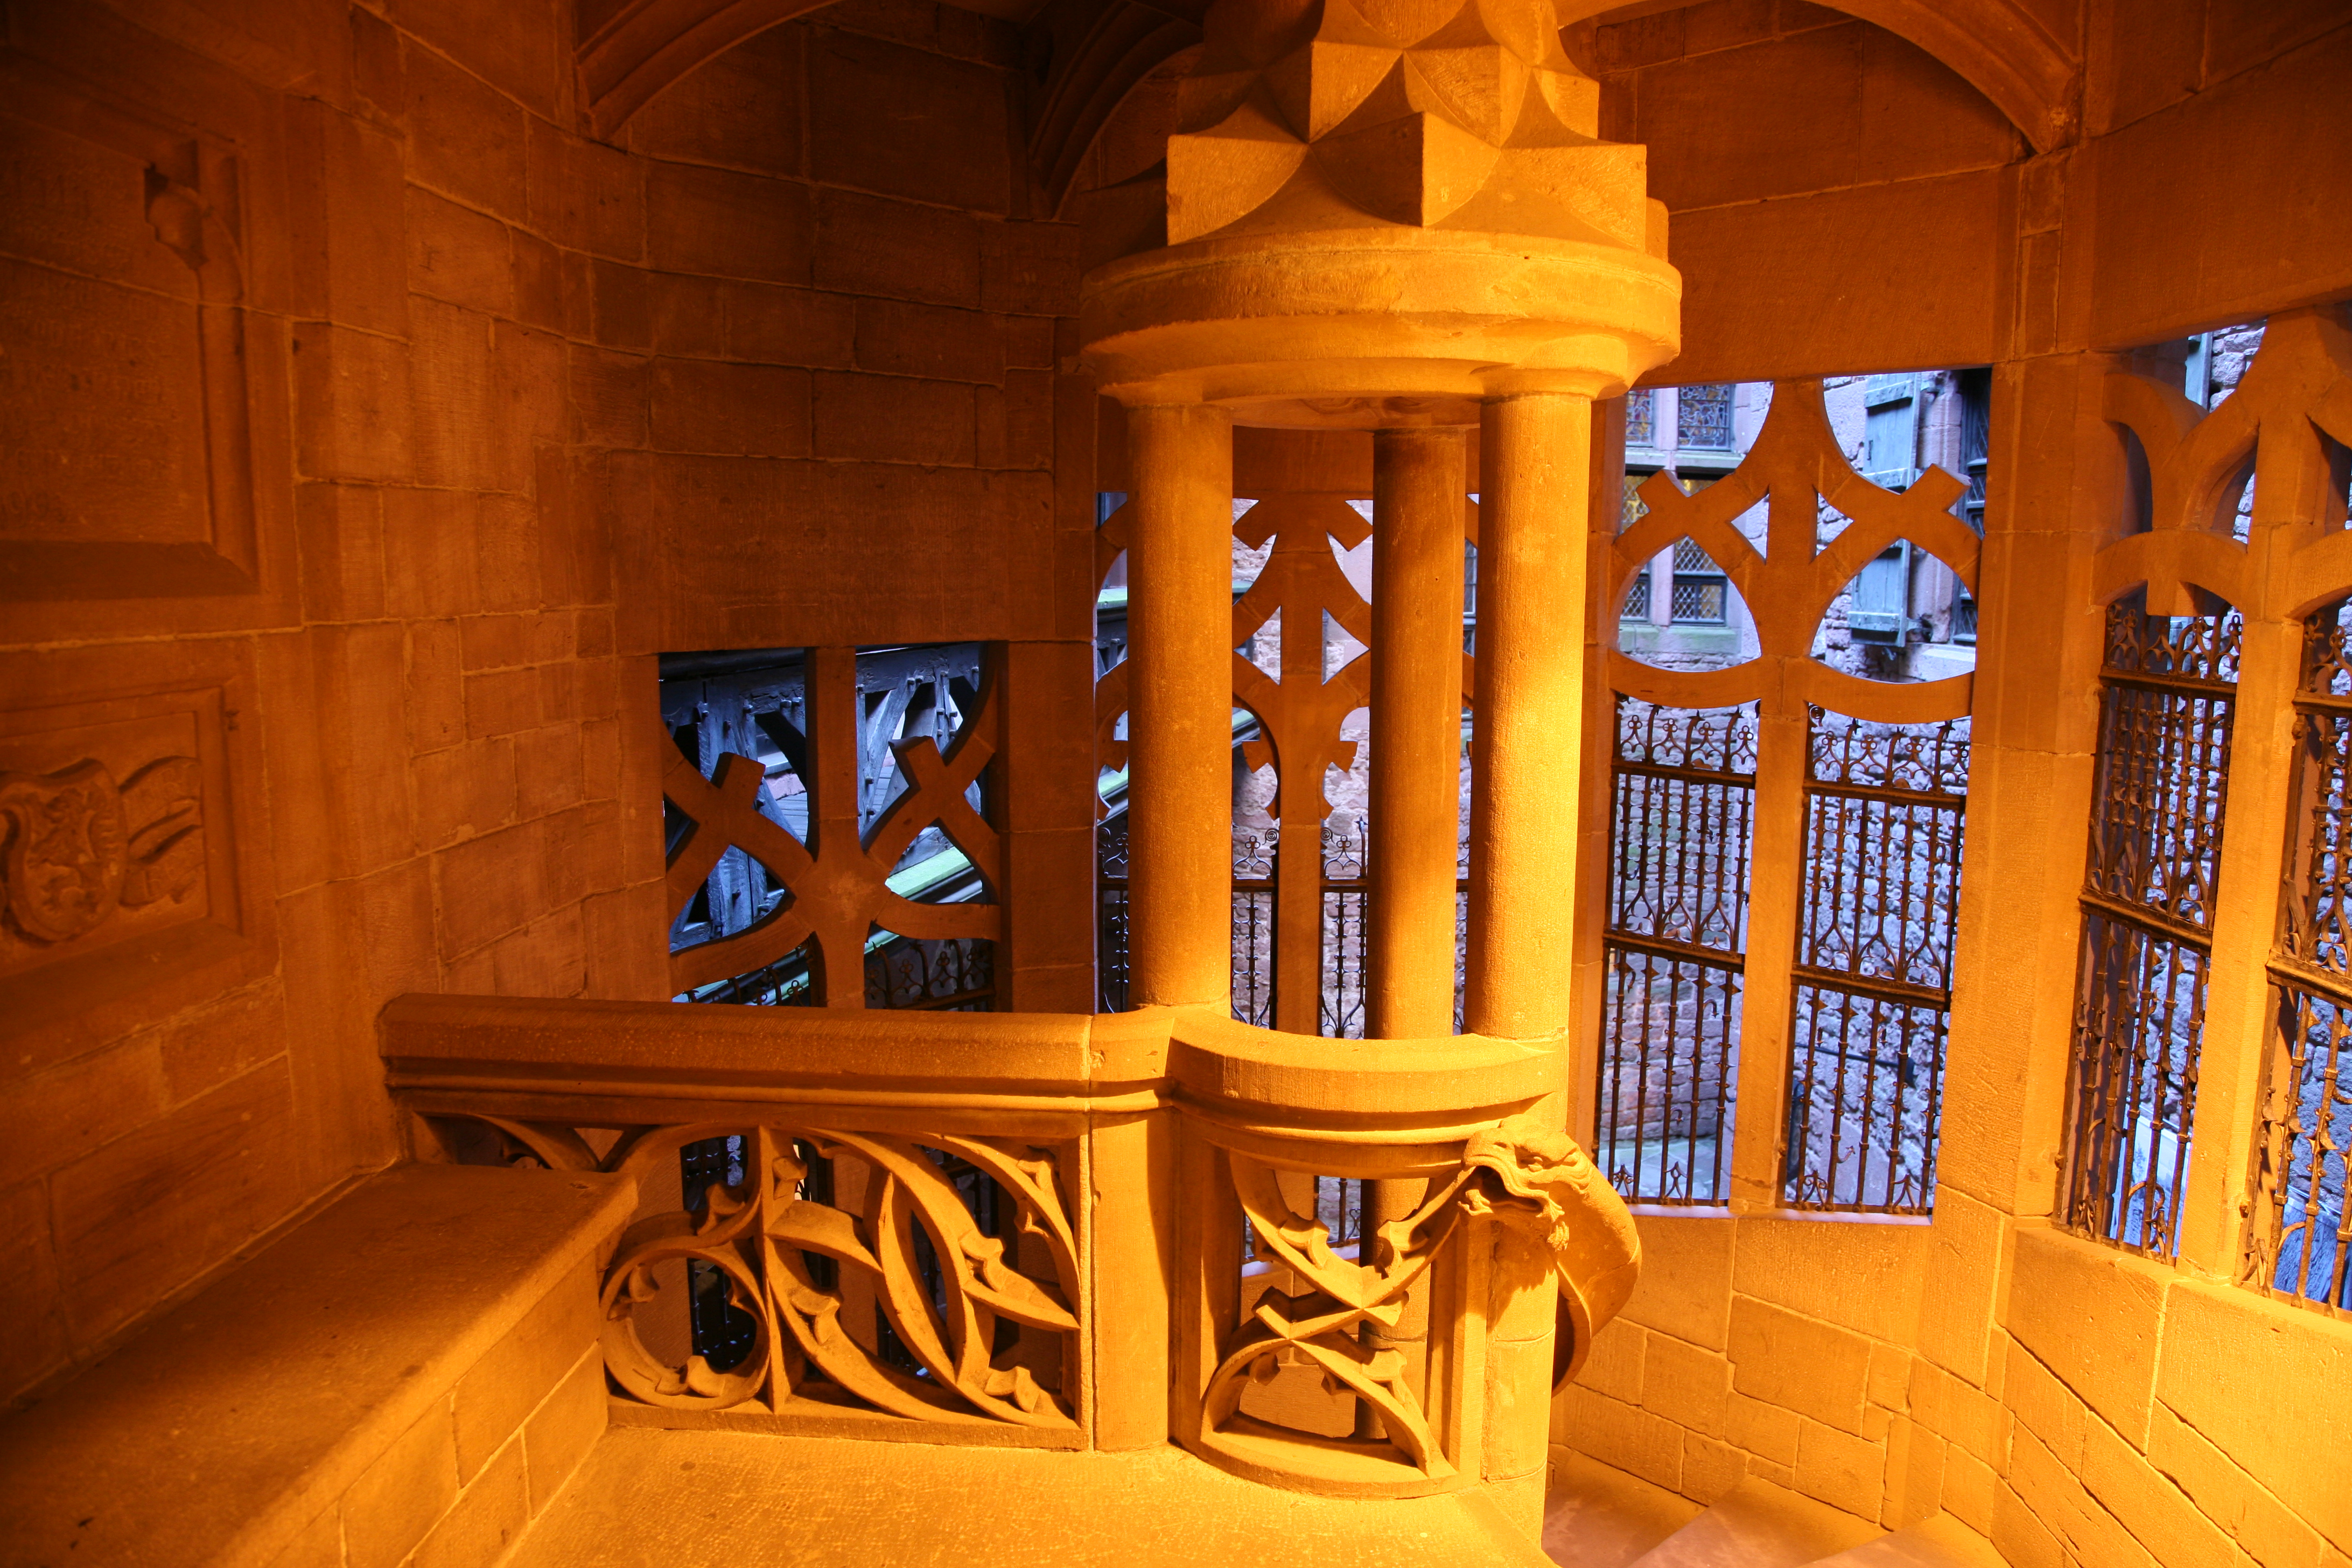
wood, mansion, house, chateau, castle, interior design, temple, montagne, carving, estate, log cabin, alsace, vosges, koenigsbourg, orschwiller, ch teaufort